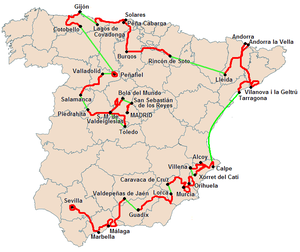
Étapes de la Vuelta en Espagne 2010
La 65ᵉ édition du Tour d'Espagne se déroule du 28 août - 19 septembre 2010. Il s'agit de la 23ᵉ épreuve du Calendrier mondial UCI 2010. À noter que le maillot de leader passe de la couleur or à la couleur rouge.